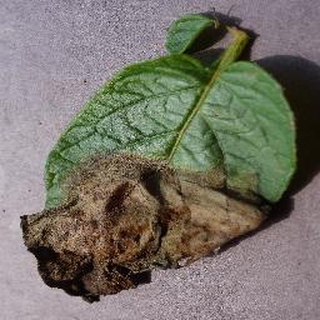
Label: potato_late_blight